Rishon LeZion

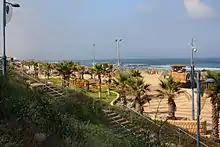
Rishon LeZion beach

Rishon LeZion is known for its achievements in handball and chess.